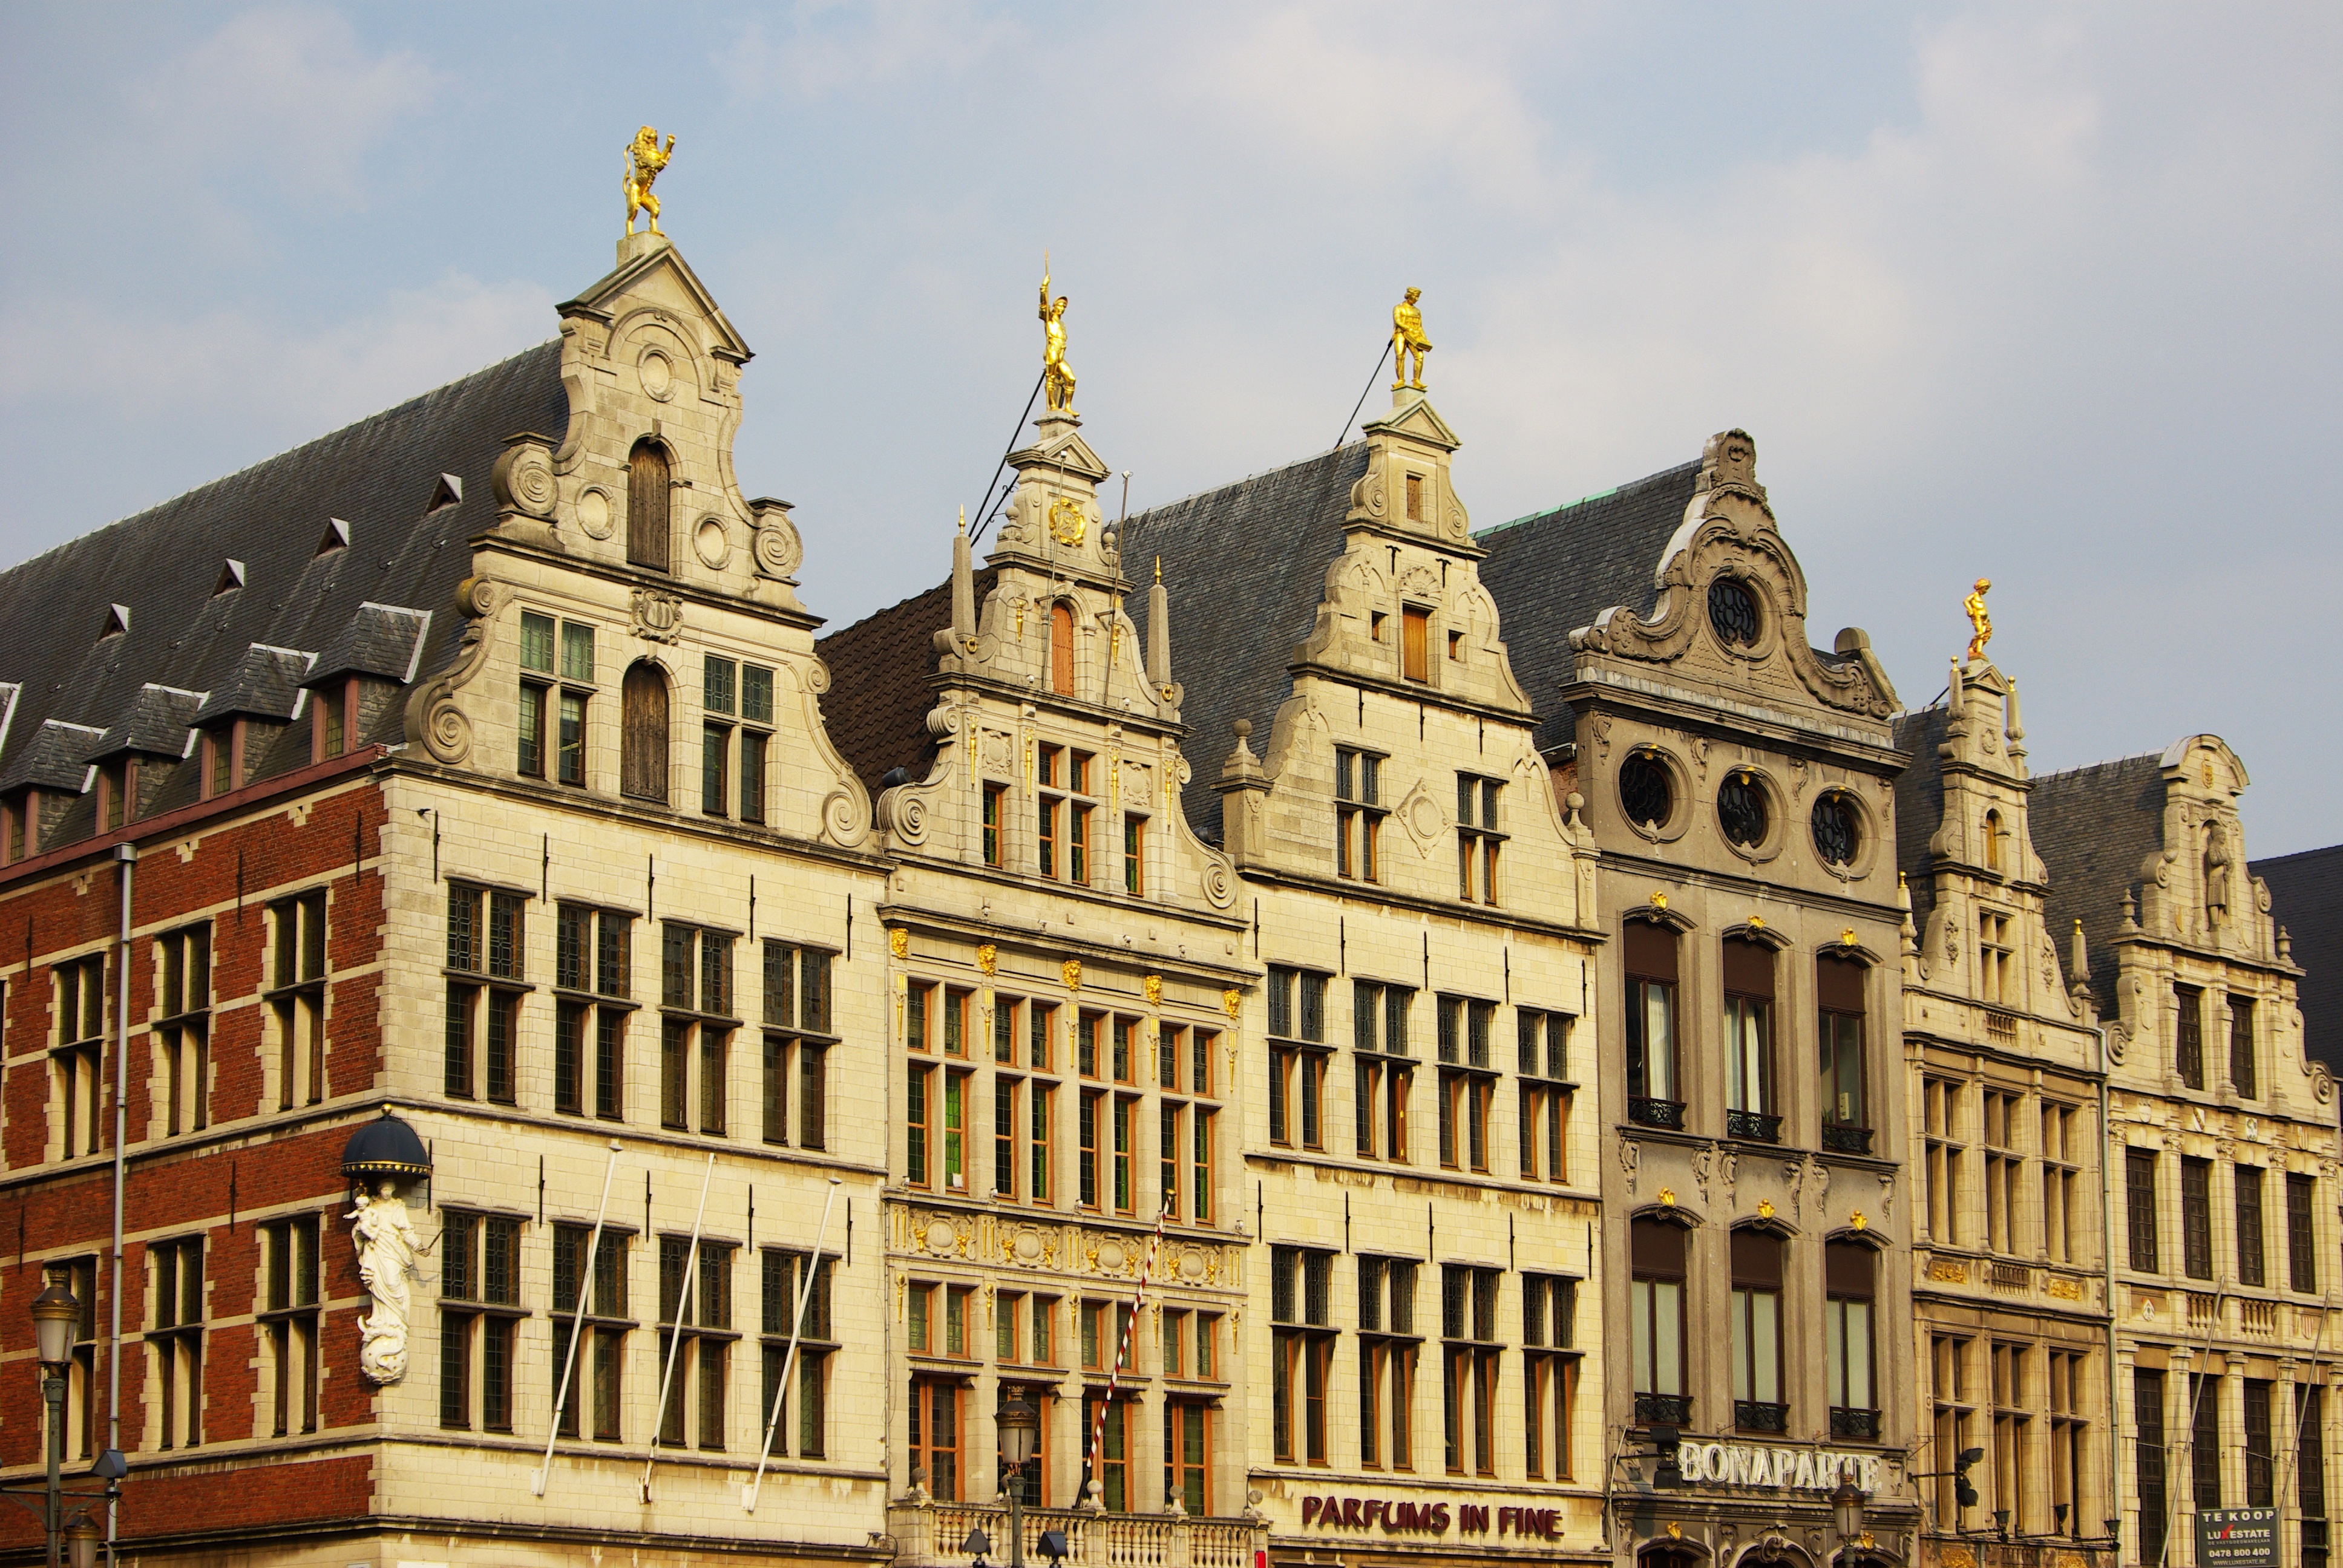
architecture, vintage, antique, house, building, chateau, palace, old, city, tourist, europe, plaza, landmark, facade, historic, medieval, history, heritage, antwerp, architectural, classical architecture